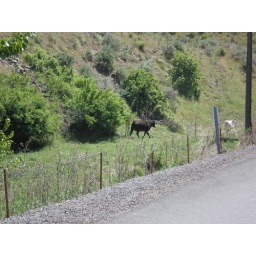
There were cows walking around the fence at a rest stop we stopped at in the mountains of Oregon.